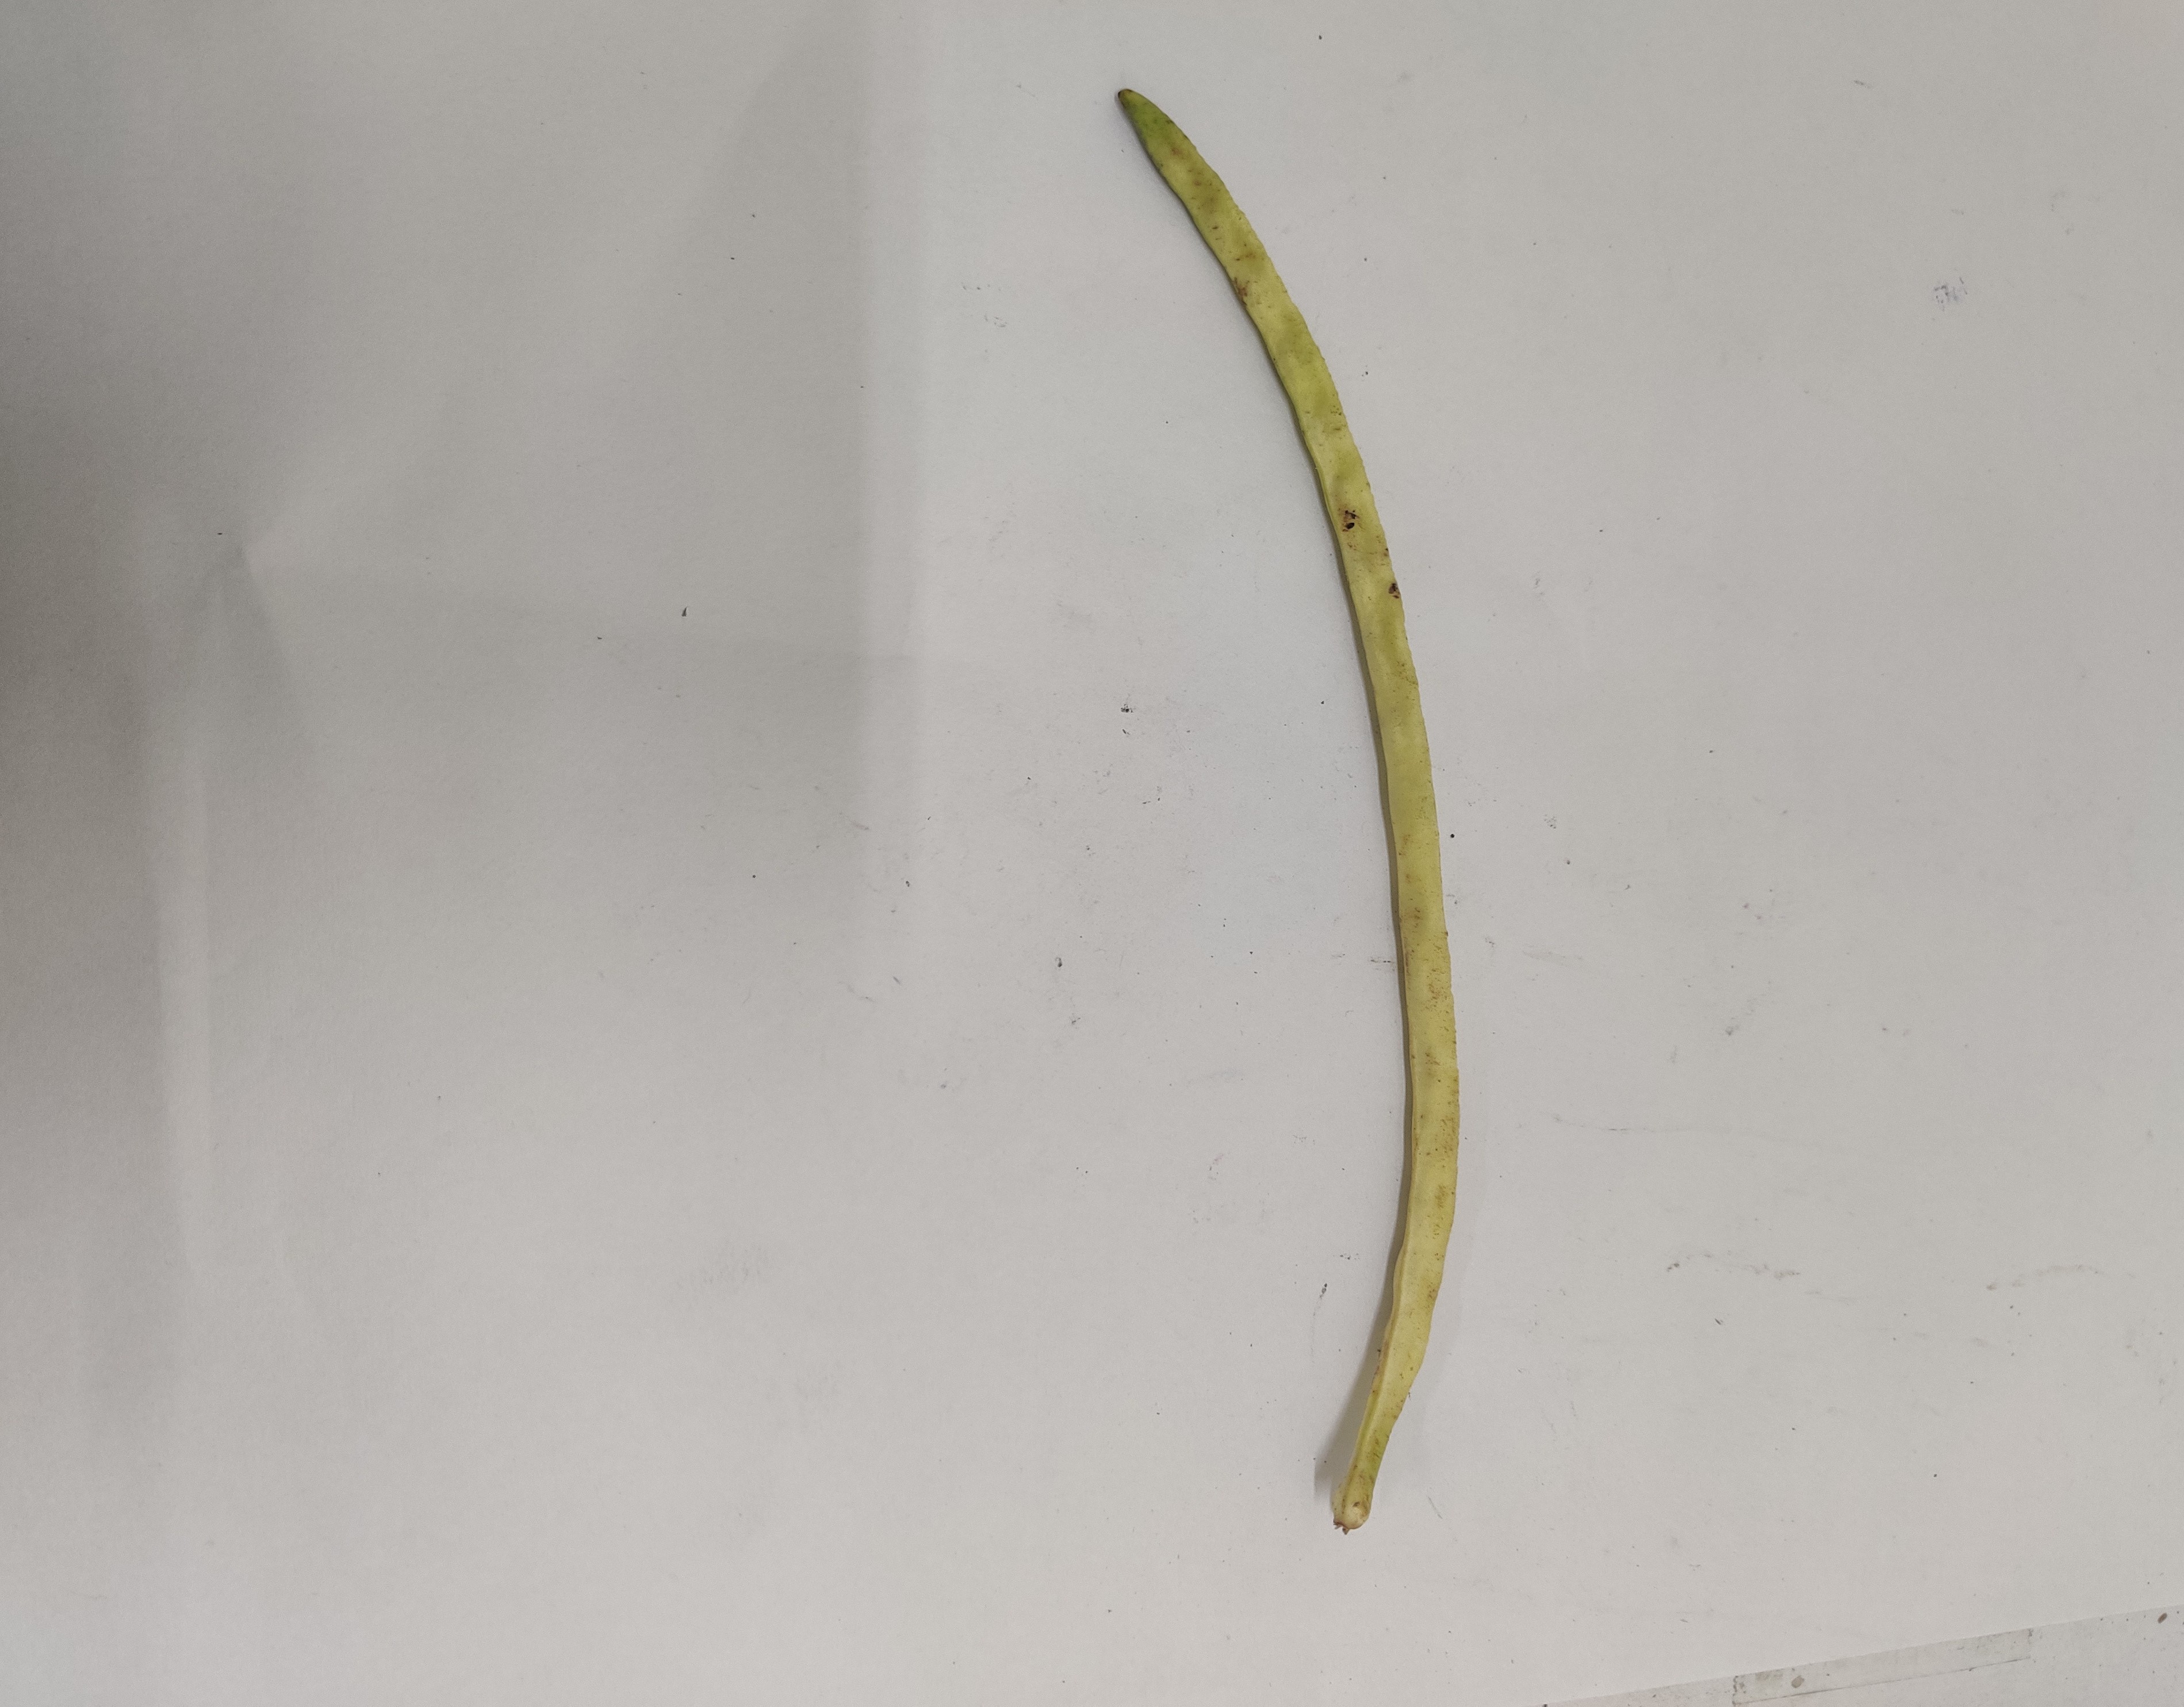
Crop: Cowpea
Condition: Severely Damaged